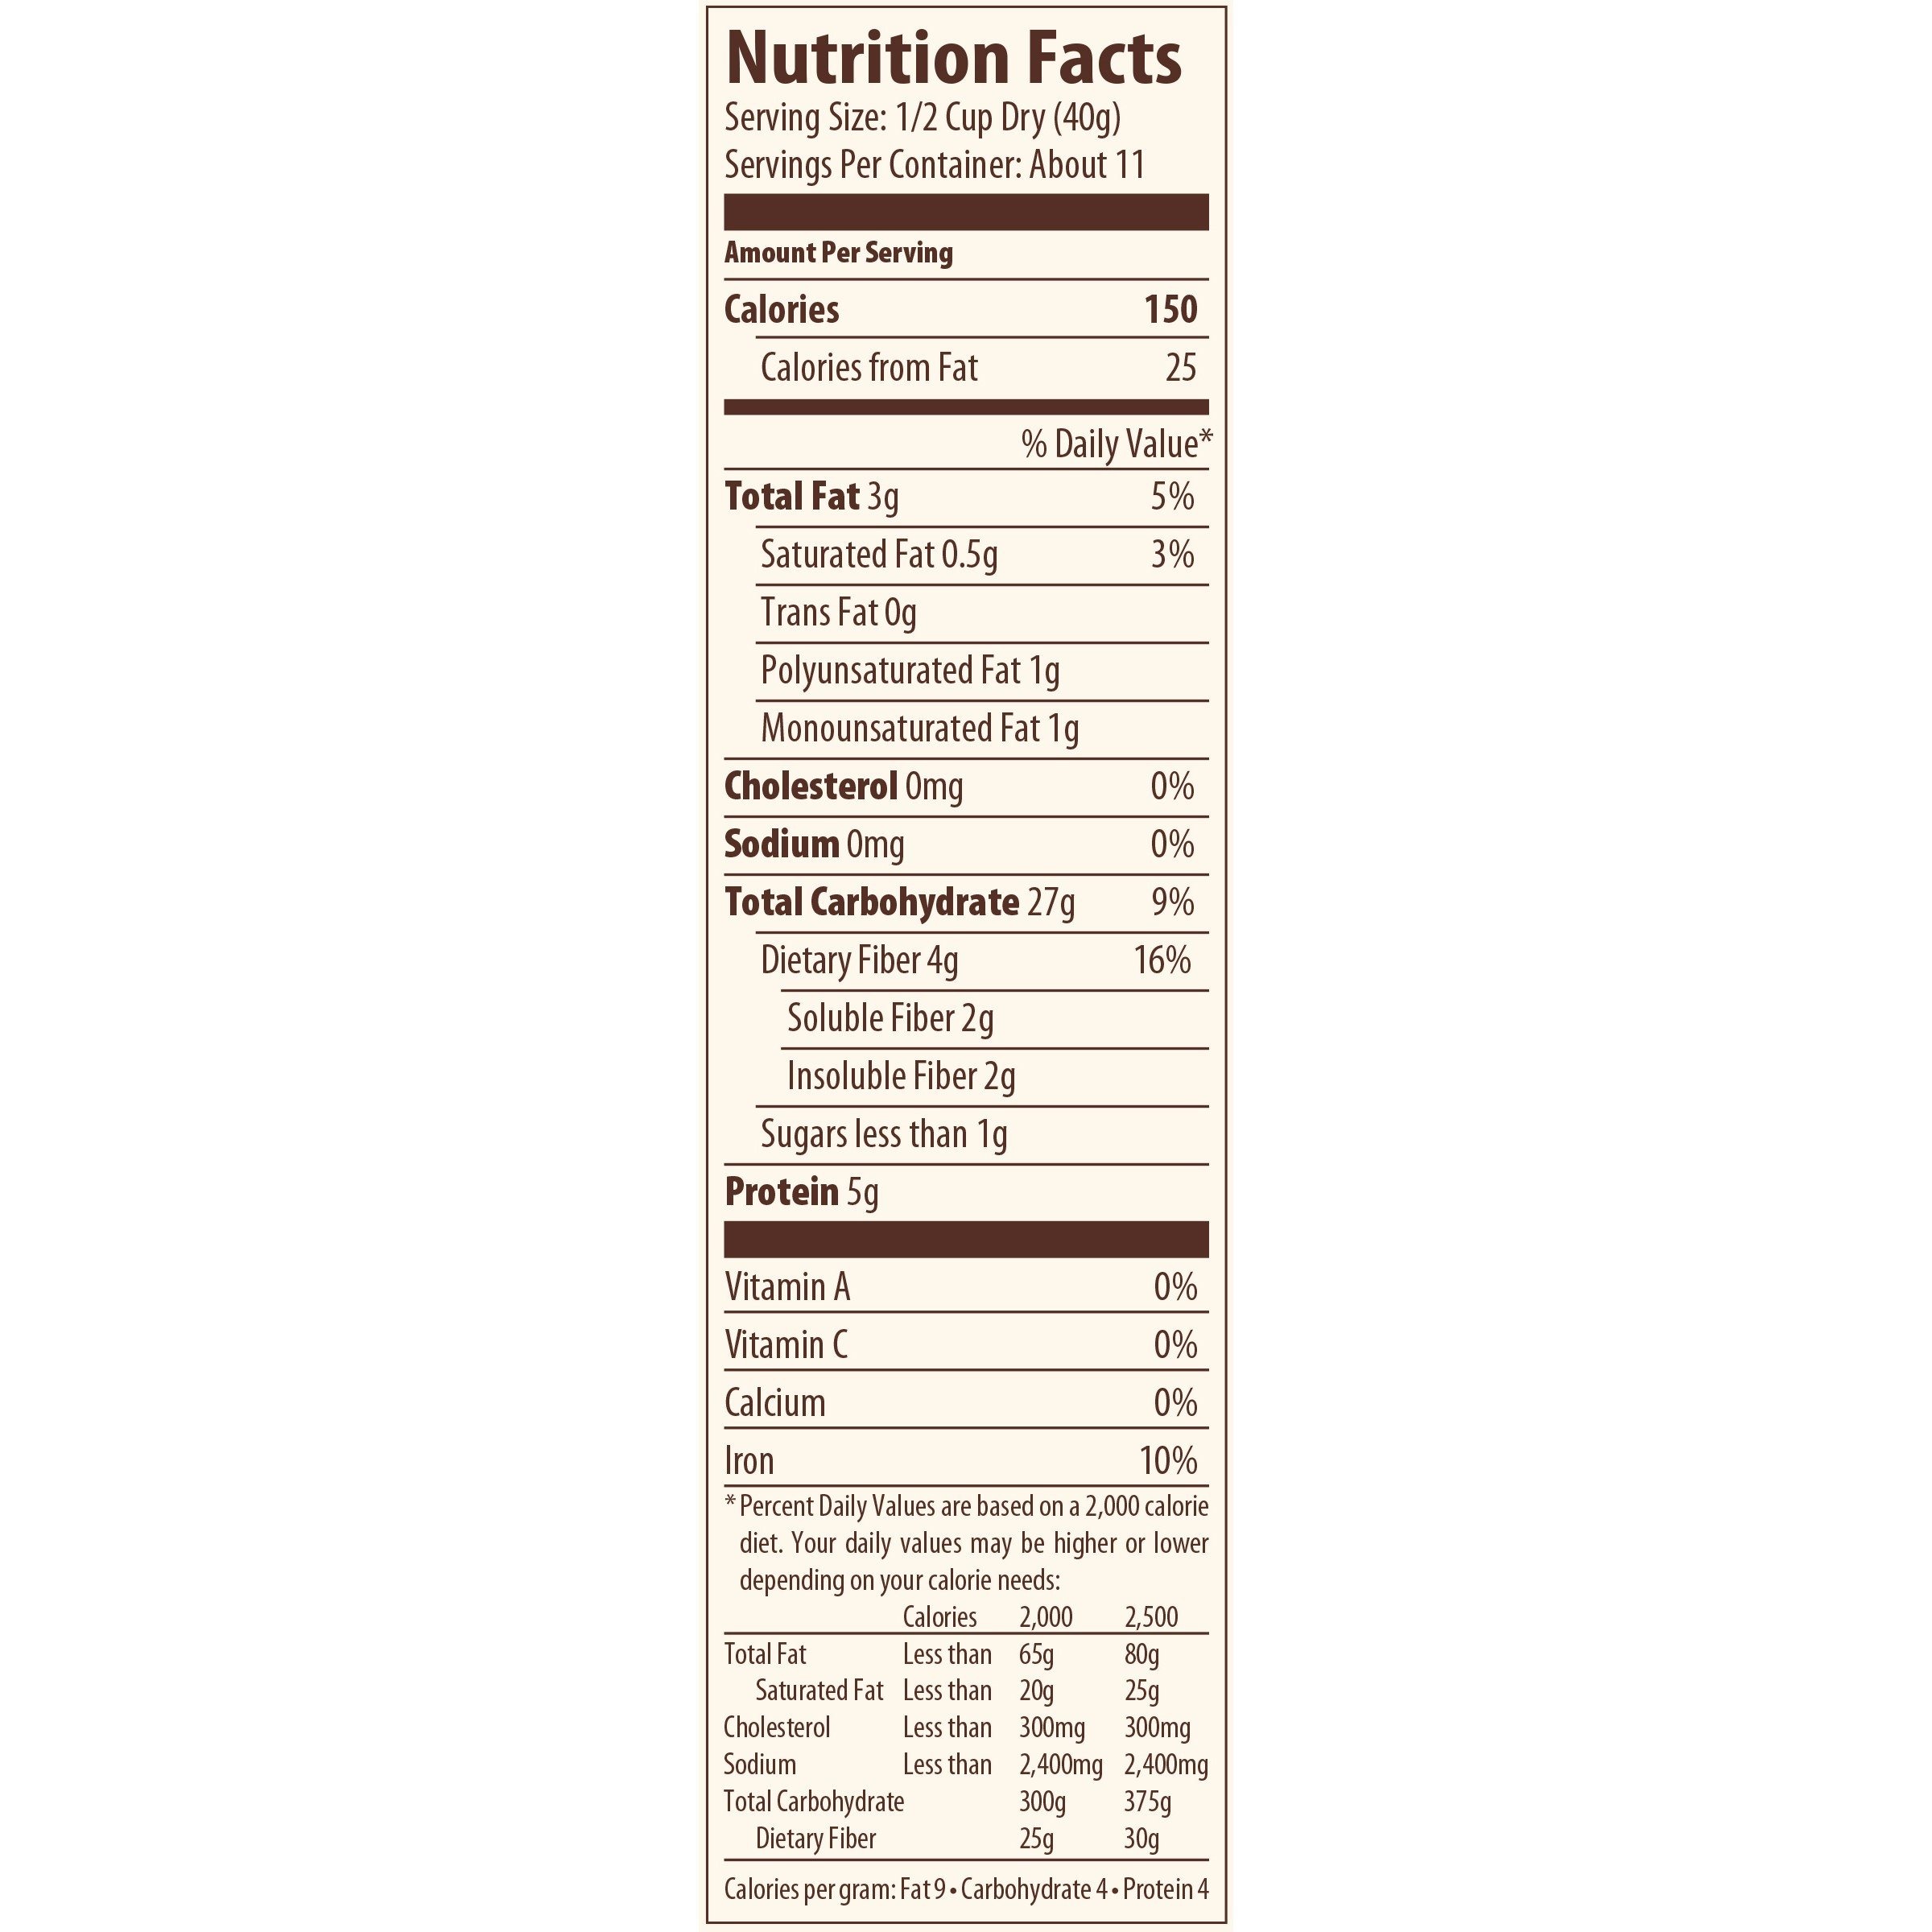
Item Name: Post Mom's Best Rolled Quick Oats Hot Cereal, 16 Ounce (Pack of 12)
Bullet Point 1: Contains 12, 16 oz canisters
Bullet Point 2: Heart healthy, cholesterol free, sodium free and low in fat
Bullet Point 3: Non-GMO Project Verified, no artifical flavors and no synthetic colors
Bullet Point 4: 100% Whole Grains and good source of fiber
Bullet Point 5: Perfect for baking
Value: 12.0
Unit: count

Price: 25.47